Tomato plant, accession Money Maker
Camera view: bottom (45 deg); turntable rotation: 90 degrees
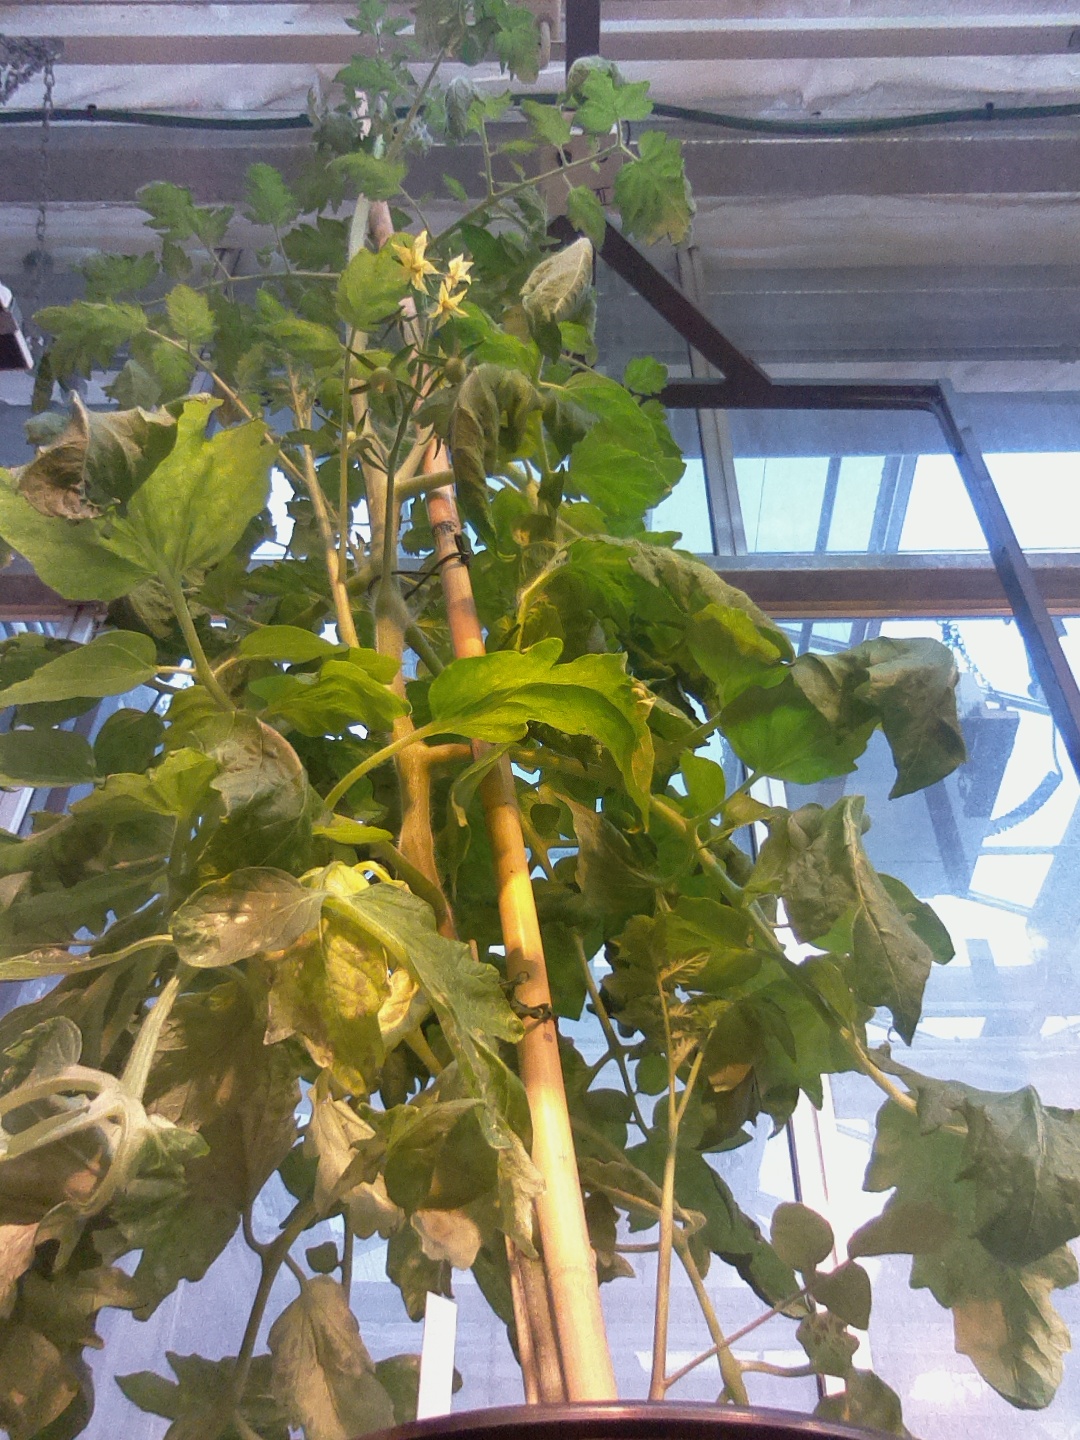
BBCH growth stage 70: Fruits at the main stem or branches visibles